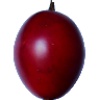
Label: Tamarillo 1